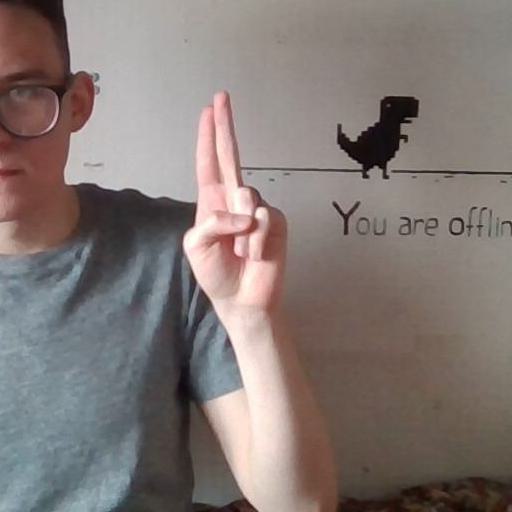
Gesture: two_up